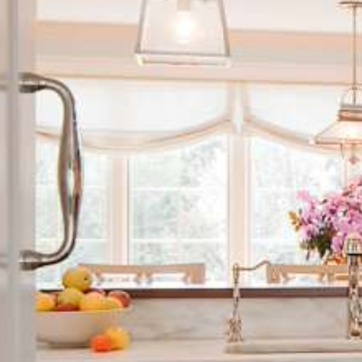
Material: glass